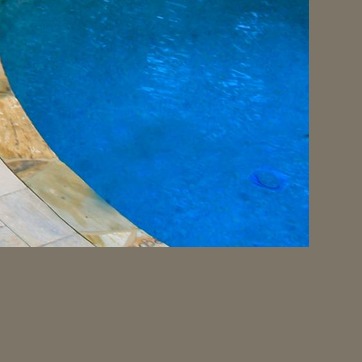
Material: water